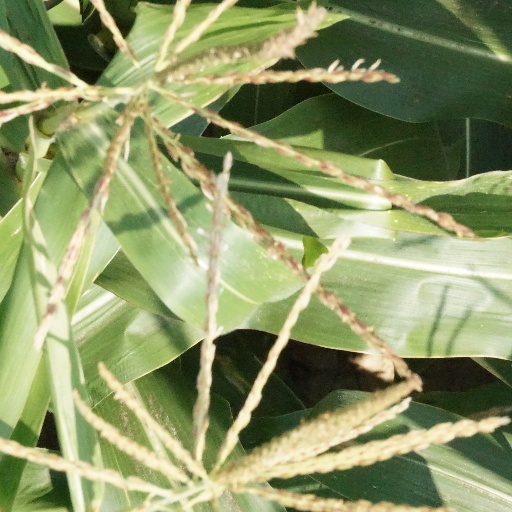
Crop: maize; corn